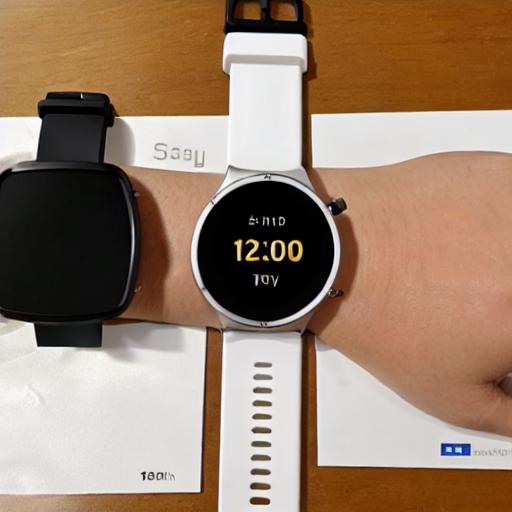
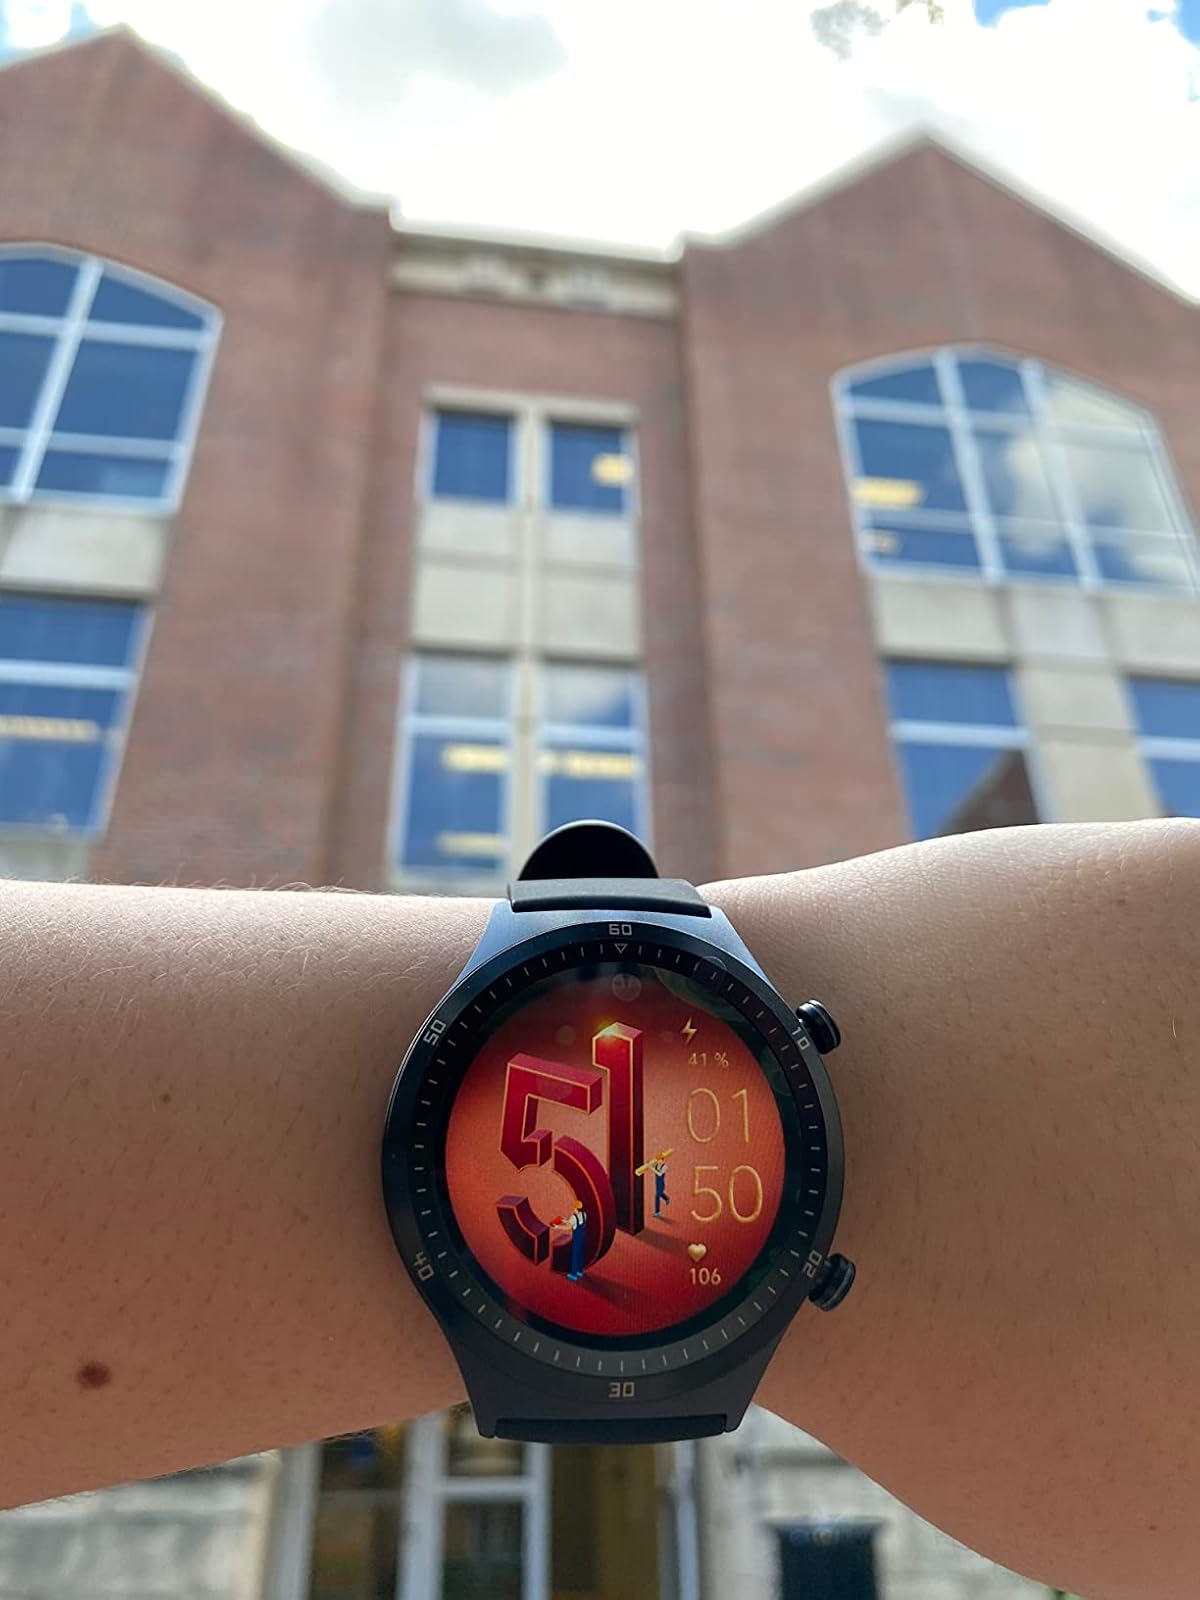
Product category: smartwatch
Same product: no